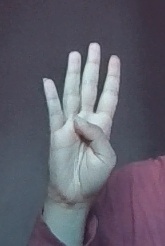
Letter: kaaf